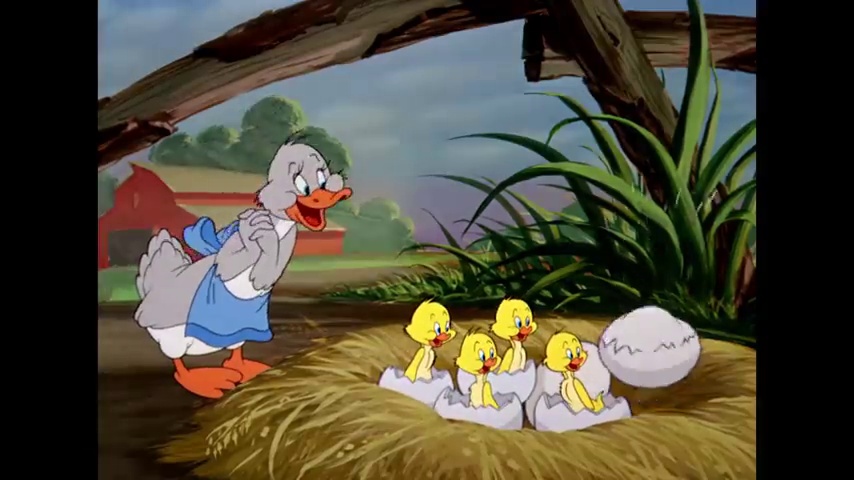
Portrait style: Cartoon Portrait